Mediterranean Lingua Franca

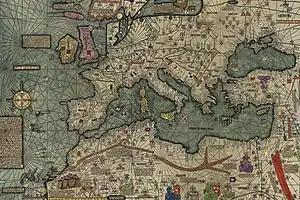
The Mediterranean depicted in the "Catalan Atlas" (1375)

The Mediterranean Lingua Franca, or Sabir, was a contact language, or languages, that were used as a lingua franca in the Mediterranean basin from the 11th to the 19th centuries. April McMahon describes Sabir as a "fifteenth century proto-pidgin" and "a relic of the original Lingua Franca, a medieval language used by Mediterranean traders and by the Crusaders." Operstein and McMahon categorize Sabir and "Lingua Franca" as separate but related languages.